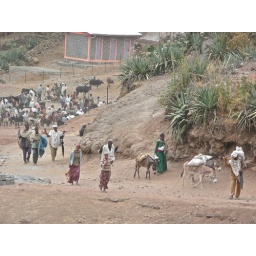
People and animals leaving the market in Lalibela, Ethiopia